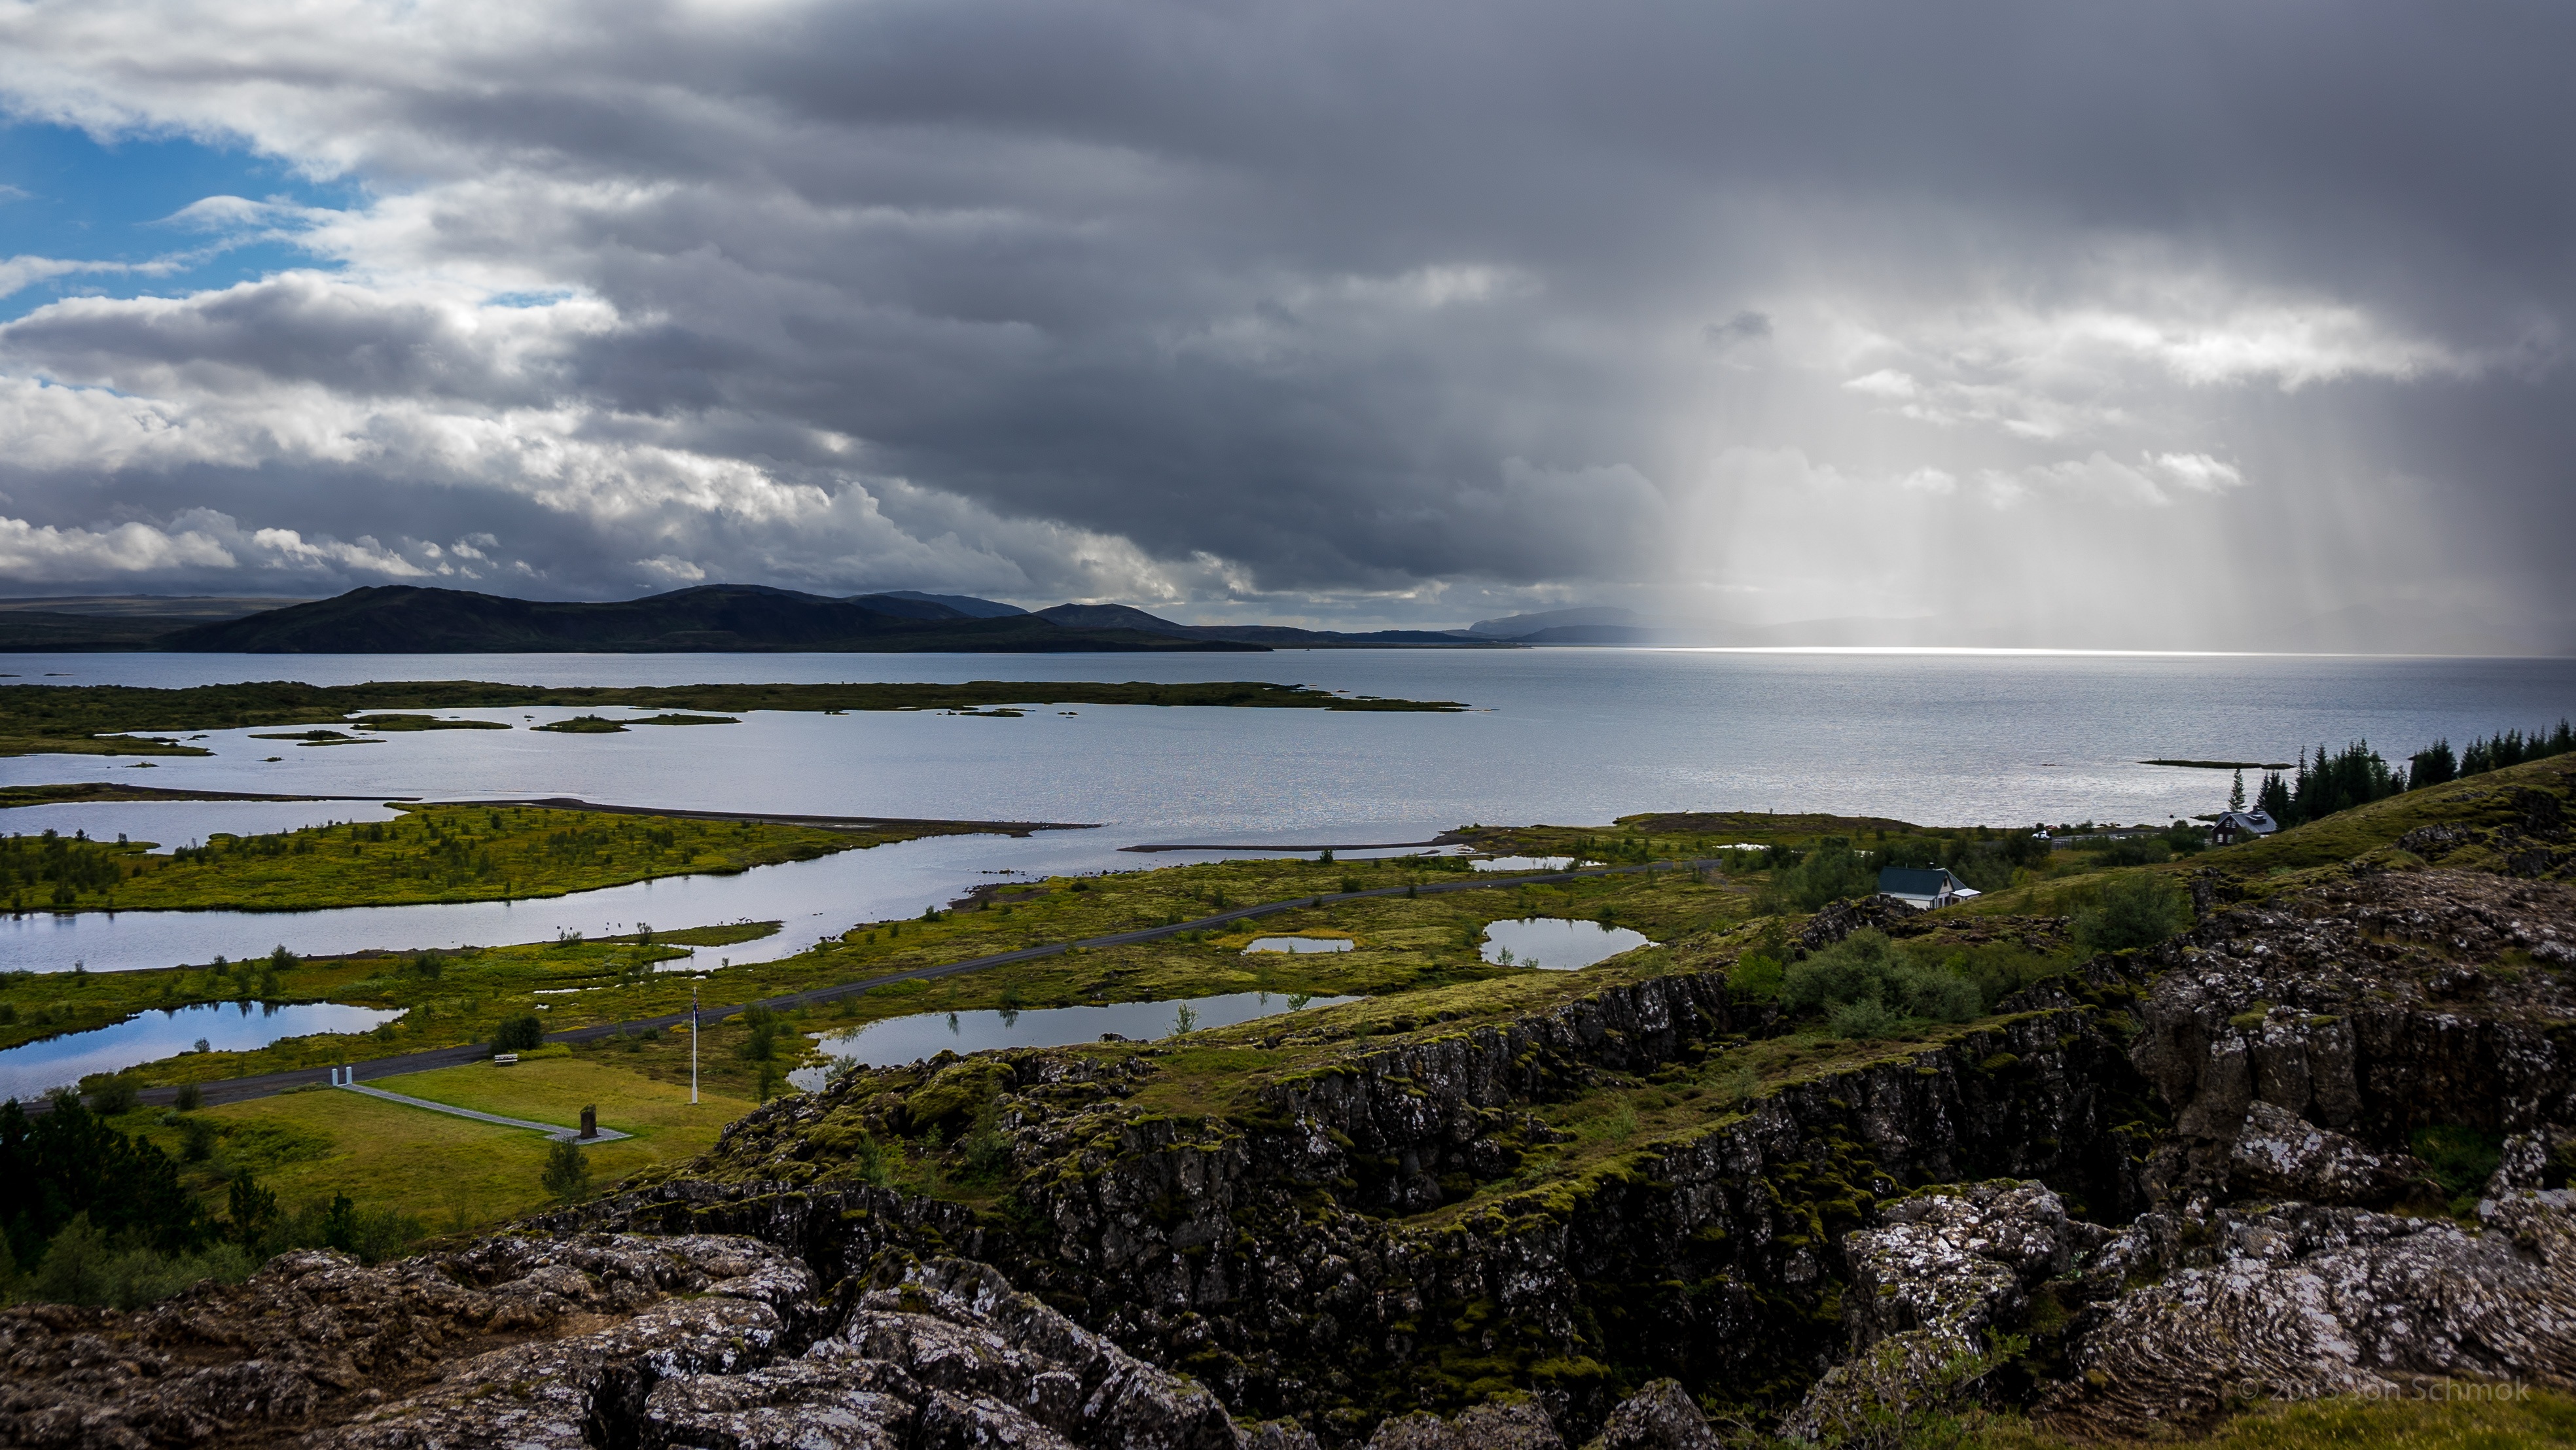
landscape, sea, coast, water, nature, ocean, horizon, mountain, cloud, sky, shore, lake, reflection, weather, bay, iceland, reservoir, highland, body of water, loch, meteorological phenomenon